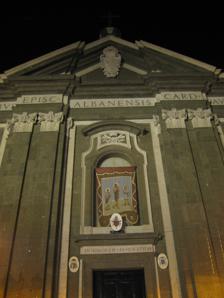
Building: Albano Cathedral
Country: Italy
Year built: 1721
West front Albano Cathedral ( Italian : Duomo di Albano , Cattedrale di San Pancrazio ) is a Roman Catholic cathedral in the city of Albano Laziale , in the province of Rome and the region of Lazio , Italy . It is the seat of the Suburbicarian Diocese of Albano . The present cathedral building was consecrated in 1721, but stands on the site of a much older basilica , dedicated to Saint John the Baptist , founded by Constantine the Great . Pope Leo III (died 816) built a new cathedral on the site and changed the dedication to Saint Pancras , as it now is. Location of Albano Cathedral 500m 550yds Albano Cathedral References